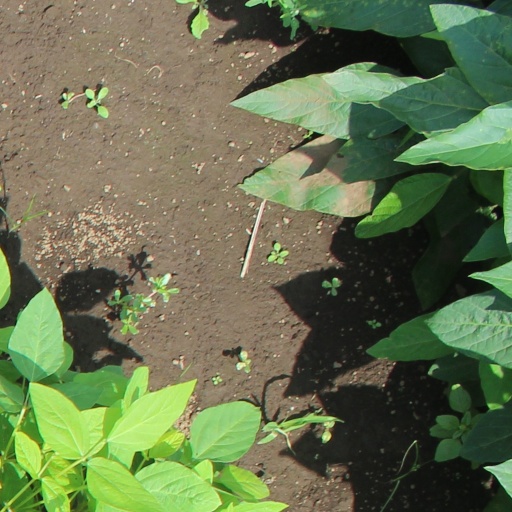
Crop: soybean